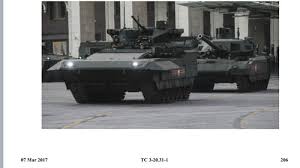
Label: BMP